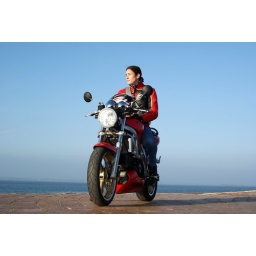
girl in bike